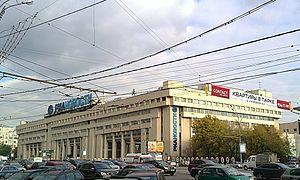
RIA Novosti était l'une des plus importantes agences de presse de Russie avec TASS et Interfax. Officiellement sous la tutelle du ministère de la presse et de l'information de Russie depuis le 22 août 1991, son administration centrale était basée à Moscou. Depuis avril 2014, elle a été remplacée par Rossia Segodnia et l'agence de presse Sputnik a été lancée en novembre 2014 pour l'international, avec un site internet publié en 28 langues. Rossiya Segodnia continue néanmoins à diffuser ses informations en langue russe sous le nom de RIA Novosti à travers son site ria.ru.